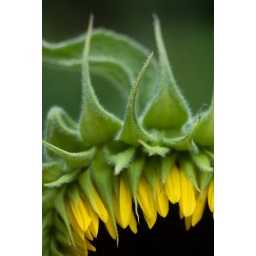
sunflowers are starting to bloom at the CSA in the field next to the green beans